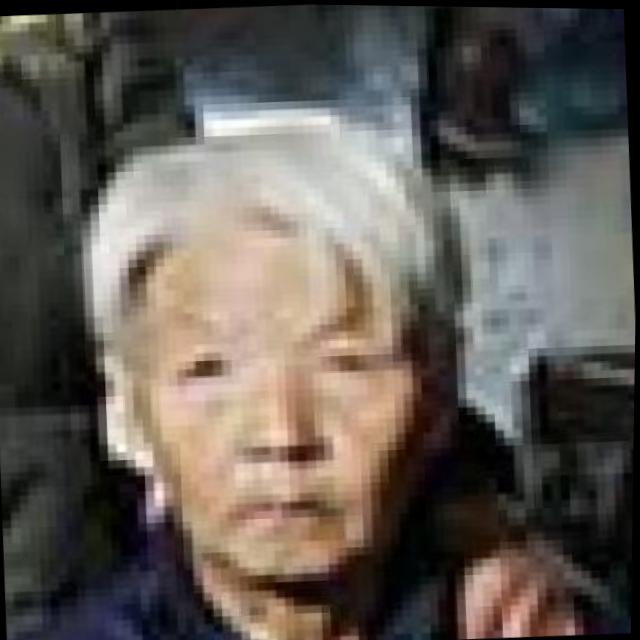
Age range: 65+